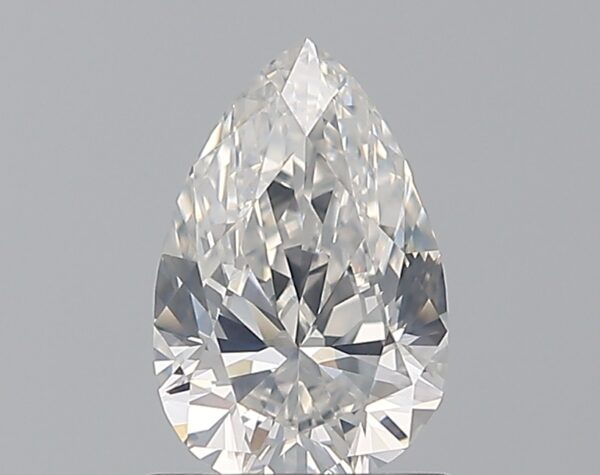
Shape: pear
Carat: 0.8
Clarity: SI1
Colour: F
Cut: EX
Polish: EX
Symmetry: VG
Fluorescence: N
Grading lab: GIA
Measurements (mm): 7.94 x 5.13 x 3.19